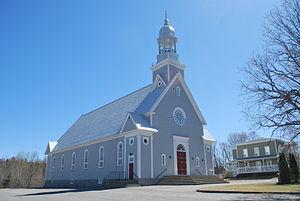
Saint-Augustin-de-Woburn, ou tout simplement Woburn, est une municipalité de paroisse du Québec située dans la MRC du Granit en Estrie.